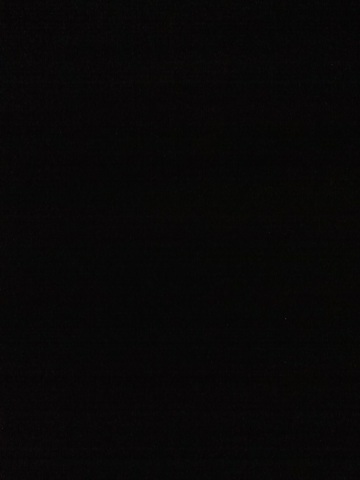Question: Can you tell me what this bottle says? I need to know what medicine it is and how to use it. Thank you.
Answer: unanswerable